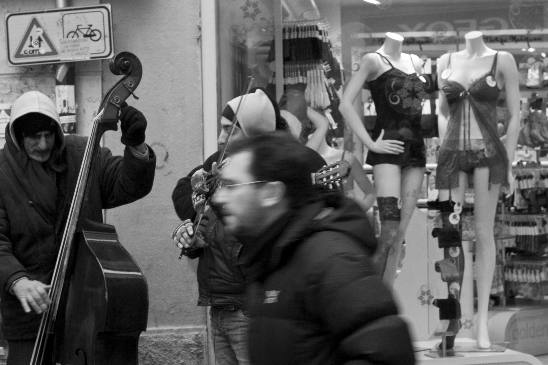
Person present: Yes